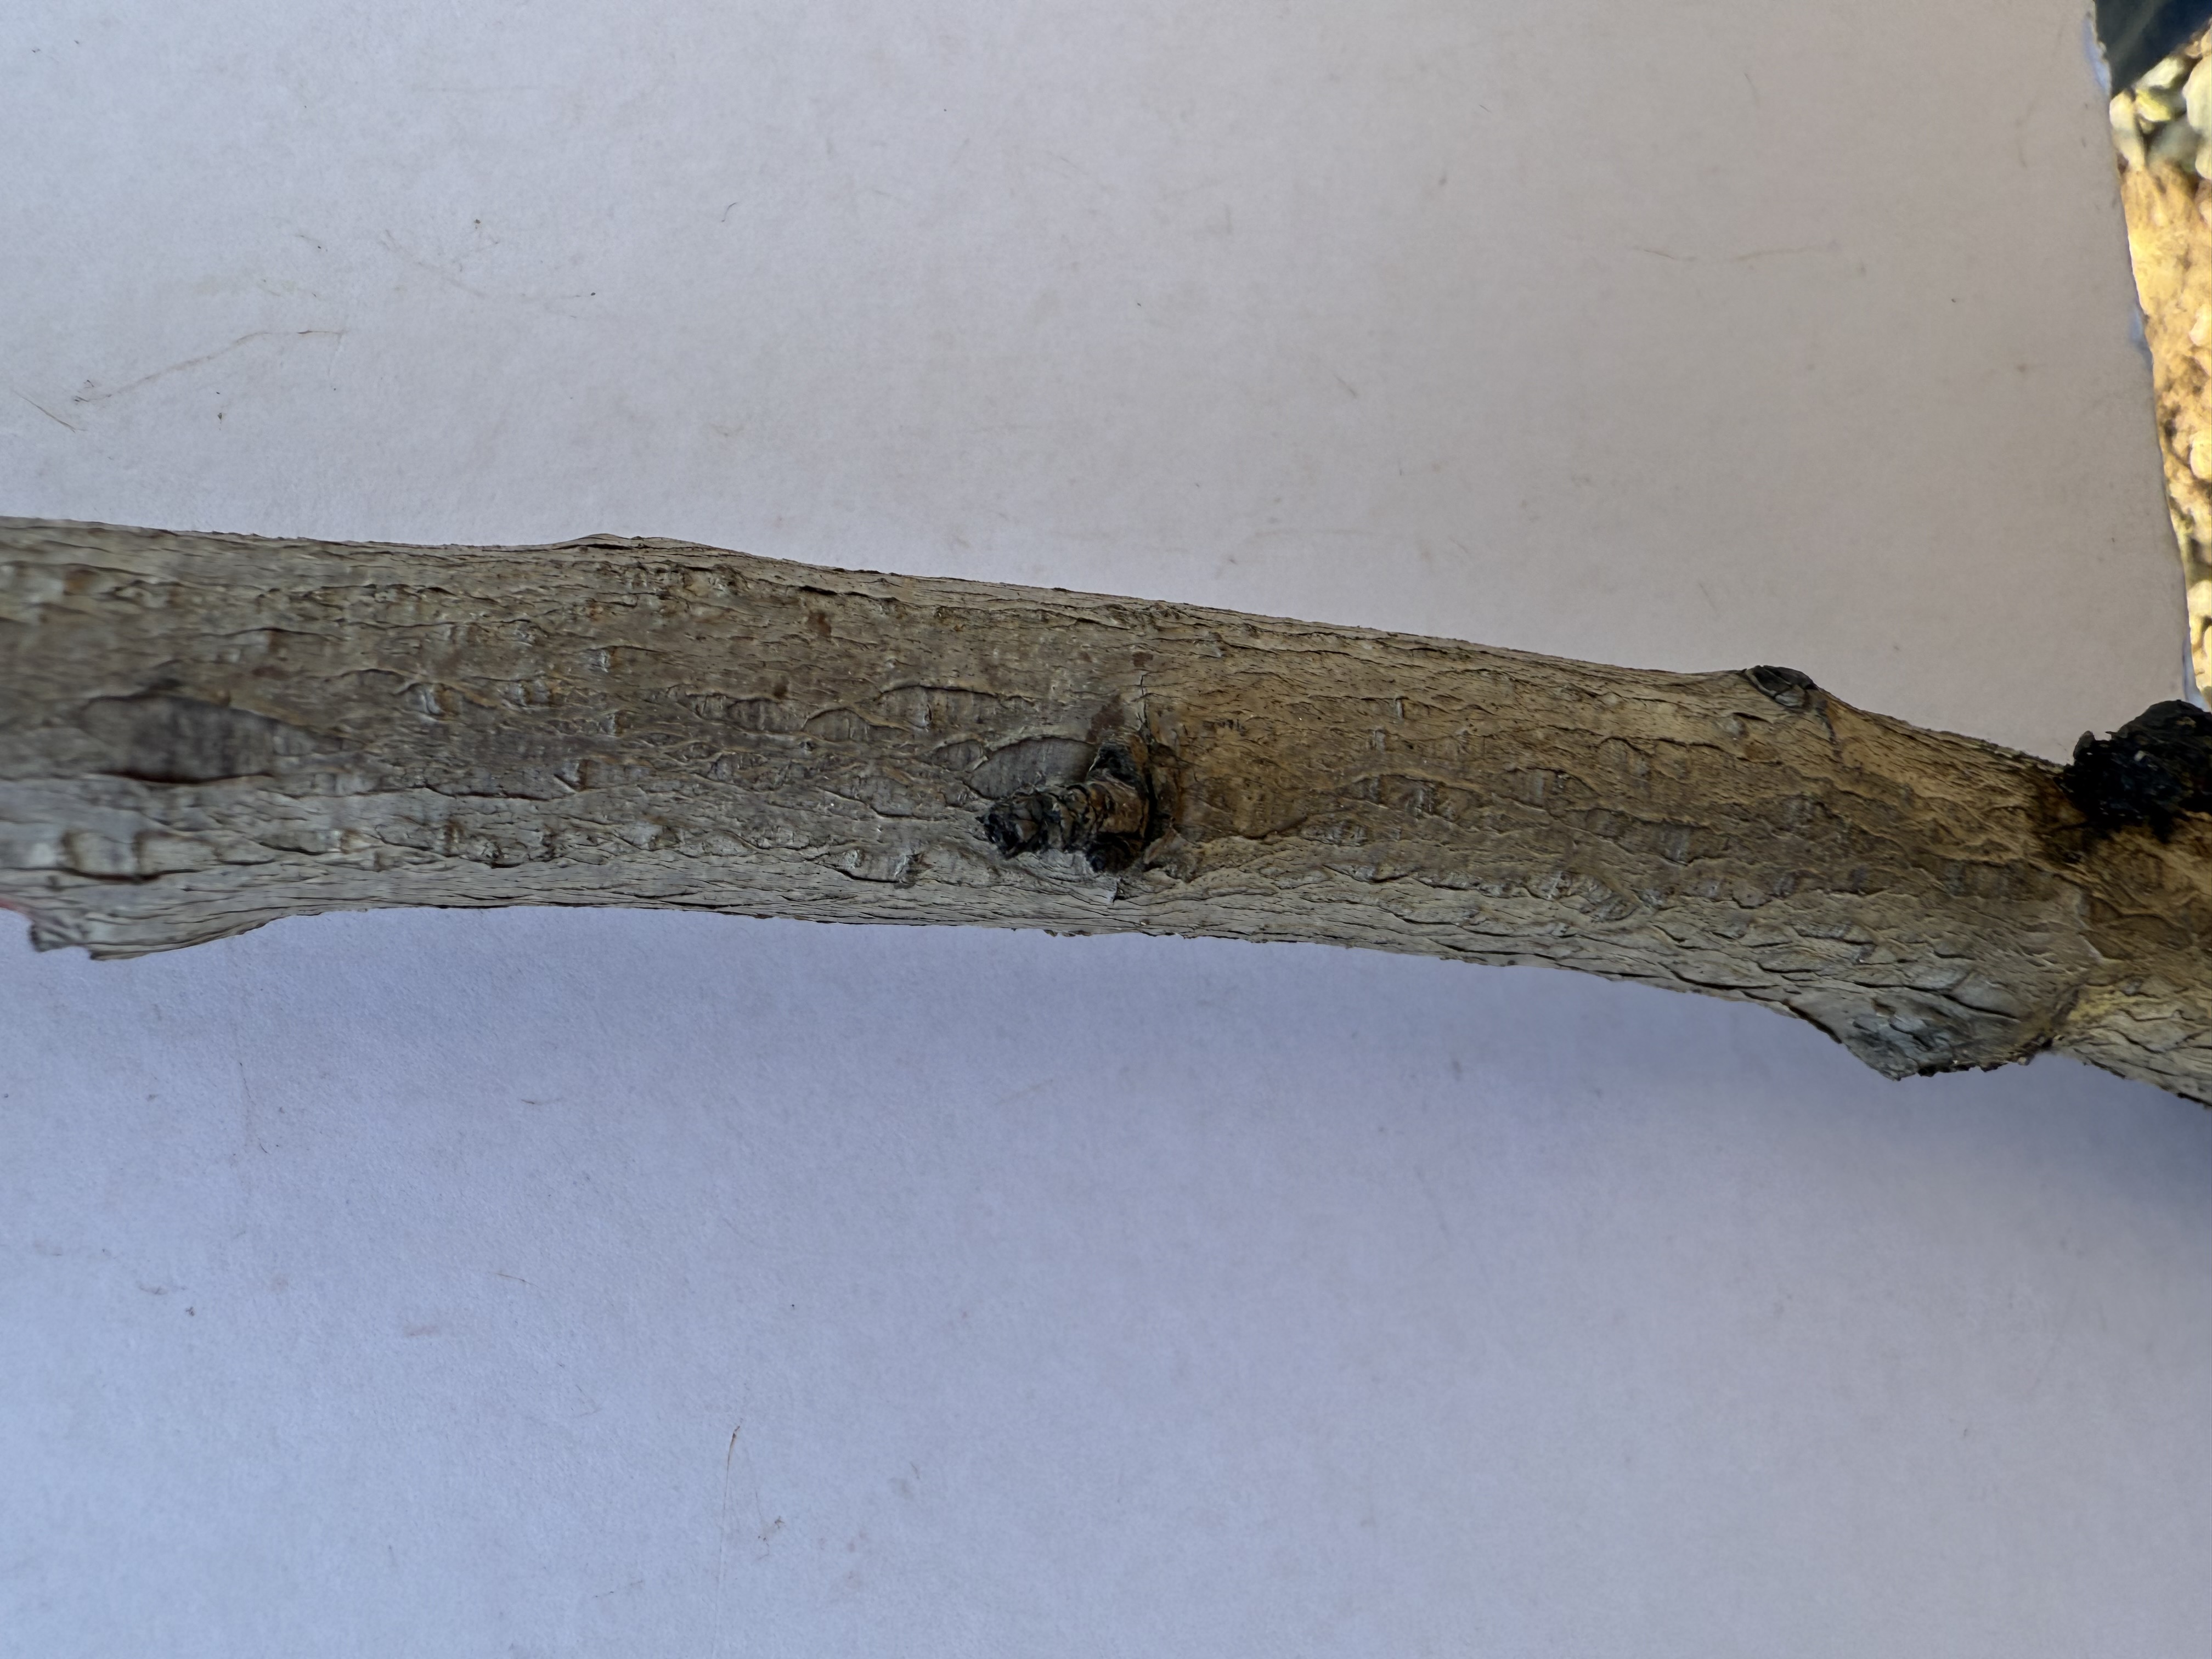
Variety: Hale Peach